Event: Typhoon Ruby
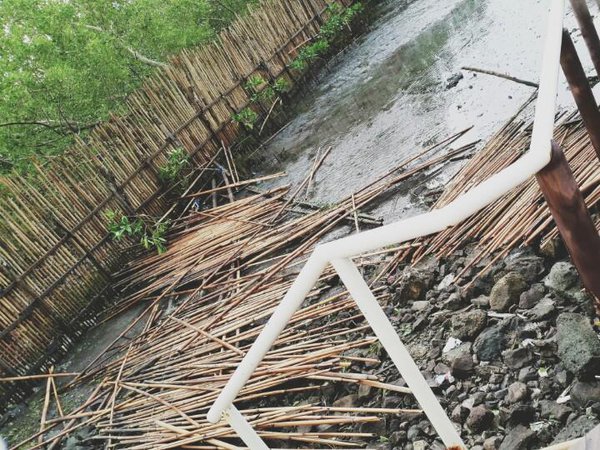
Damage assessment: damage